Oakland Athletics

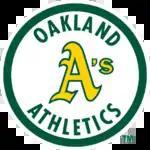
The Oakland Athletics logo (1983–1992)

Despite winning three World Series and two other AL West Division titles, the A's on-field success did not translate into success at the box office during the Finley era in Oakland. Average home attendance from 1968 to 1980 was 777,000 per season, with 1,075,518 in 1975 being the highest attendance for a Finley-owned team. In marked contrast, during the first year of Haas' ownership, the Athletics drew 1,304,052—in a season shortened by a player strike. Were it not for the strike, the A's were on a pace to draw over 2.2 million in 1981. This lent credence to the theory that Bay Area residents stayed away from the Coliseum because they did not want to give their money to Finley.